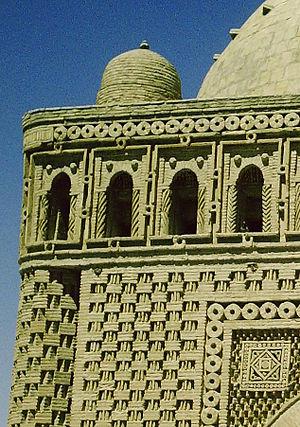
Le mausolée des Samanides, ou tombeau d'Ismaïl, est le tombeau d'Ismaïl Iᵉʳ à Boukhara. Construit vers 900, c'est l'un des chefs-d'œuvre de l'architecture funéraire islamique dont il est l'un des plus anciens exemples et le premier exemple connu de mausolée-koubba.